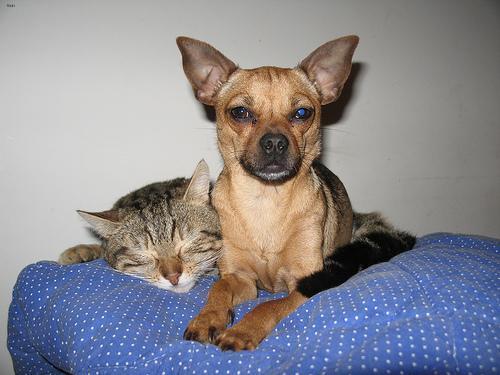
miniature pinscher